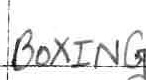
Label: boxing